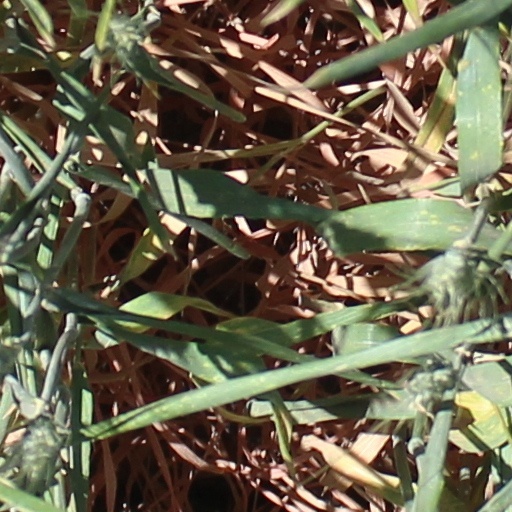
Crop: wheat